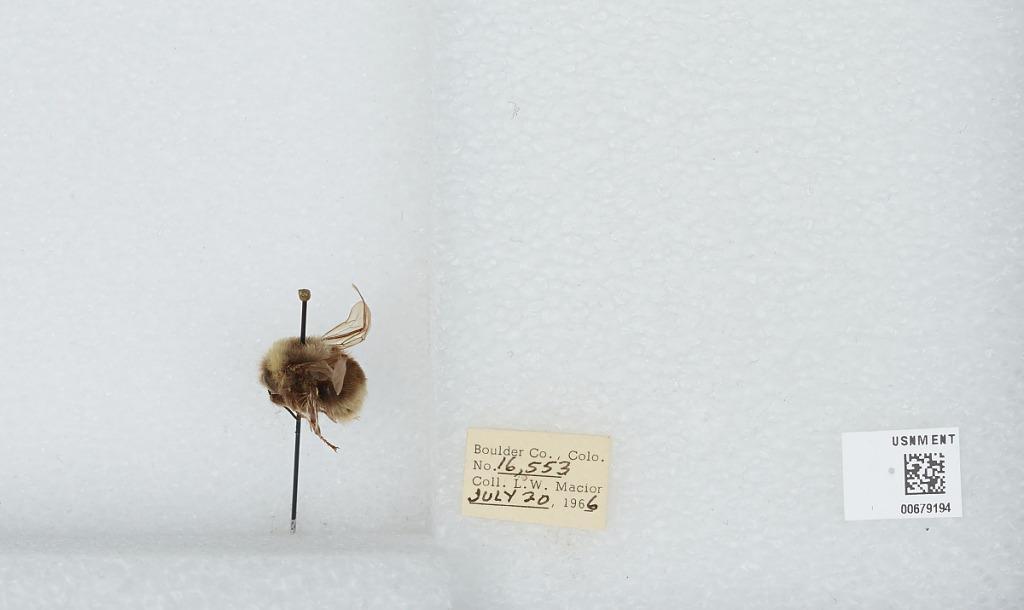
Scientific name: Bombus (Bombus) occidentalis Greene
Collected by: L. Macior
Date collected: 1966-7-20
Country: United States
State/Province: Colorado
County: Boulder
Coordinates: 40.015, -105.27